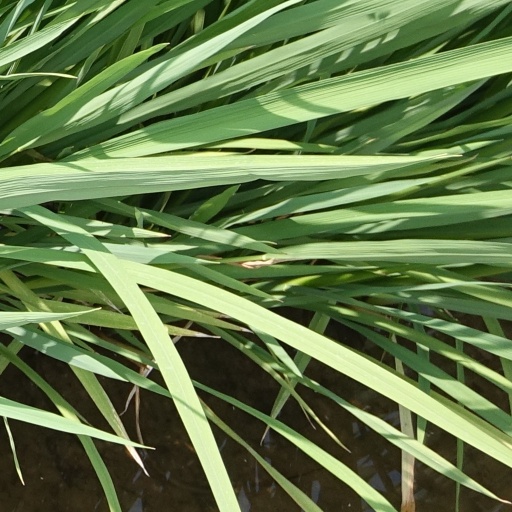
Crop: rice